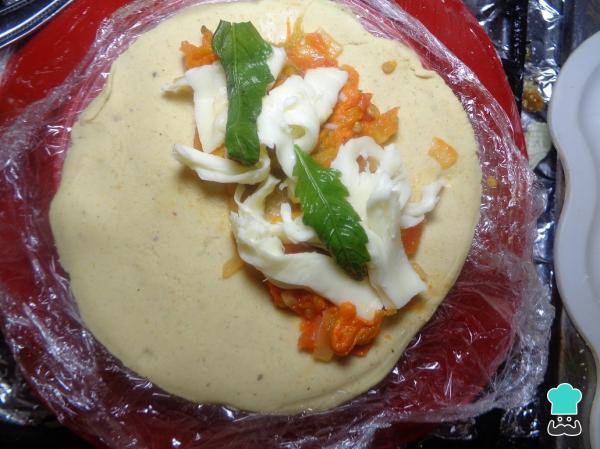
Después añadimos una ramitas de epazote, perfectamente limpio, esto nos ayudara a darle un delicioso toque de sabor a nuestra empanada de flor de calabaza y queso. Una vez rellena la cerramos formando la empanada casera, apretando un poco más las orillas para que se peguen muy bien.